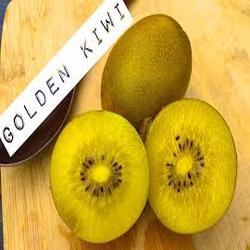
Label: Kiwi